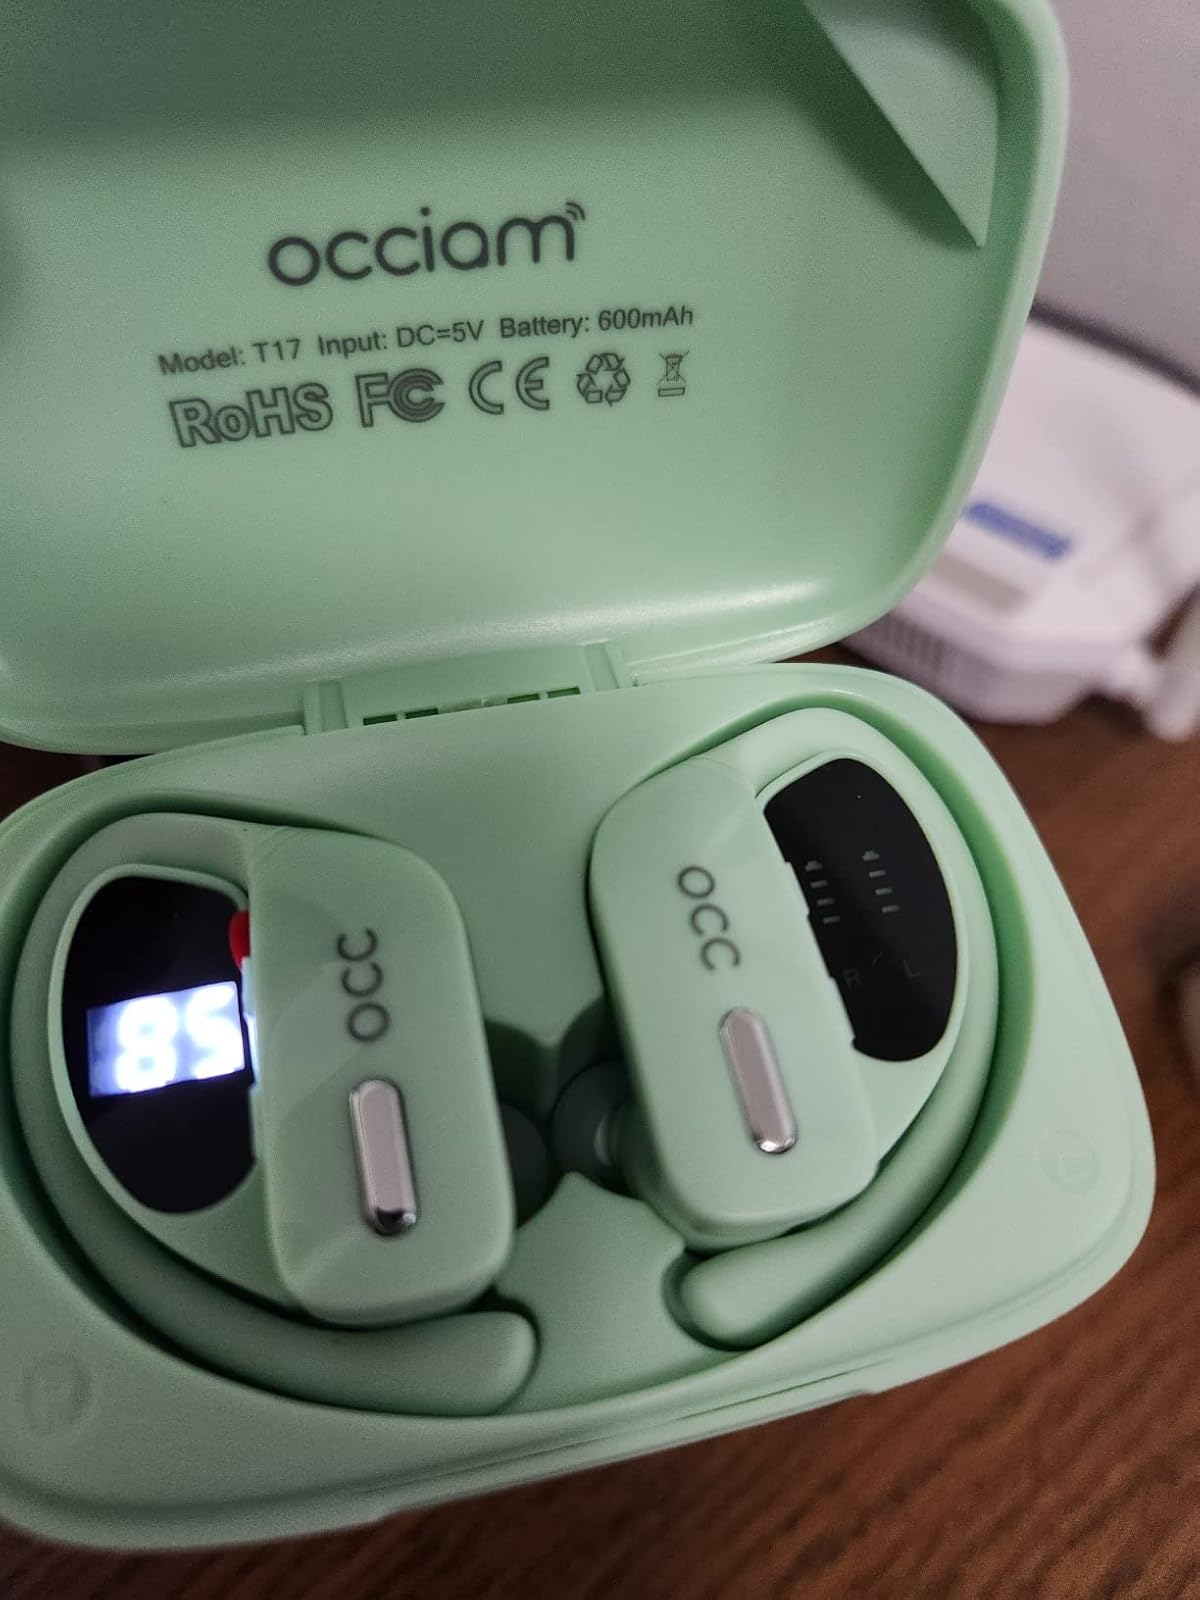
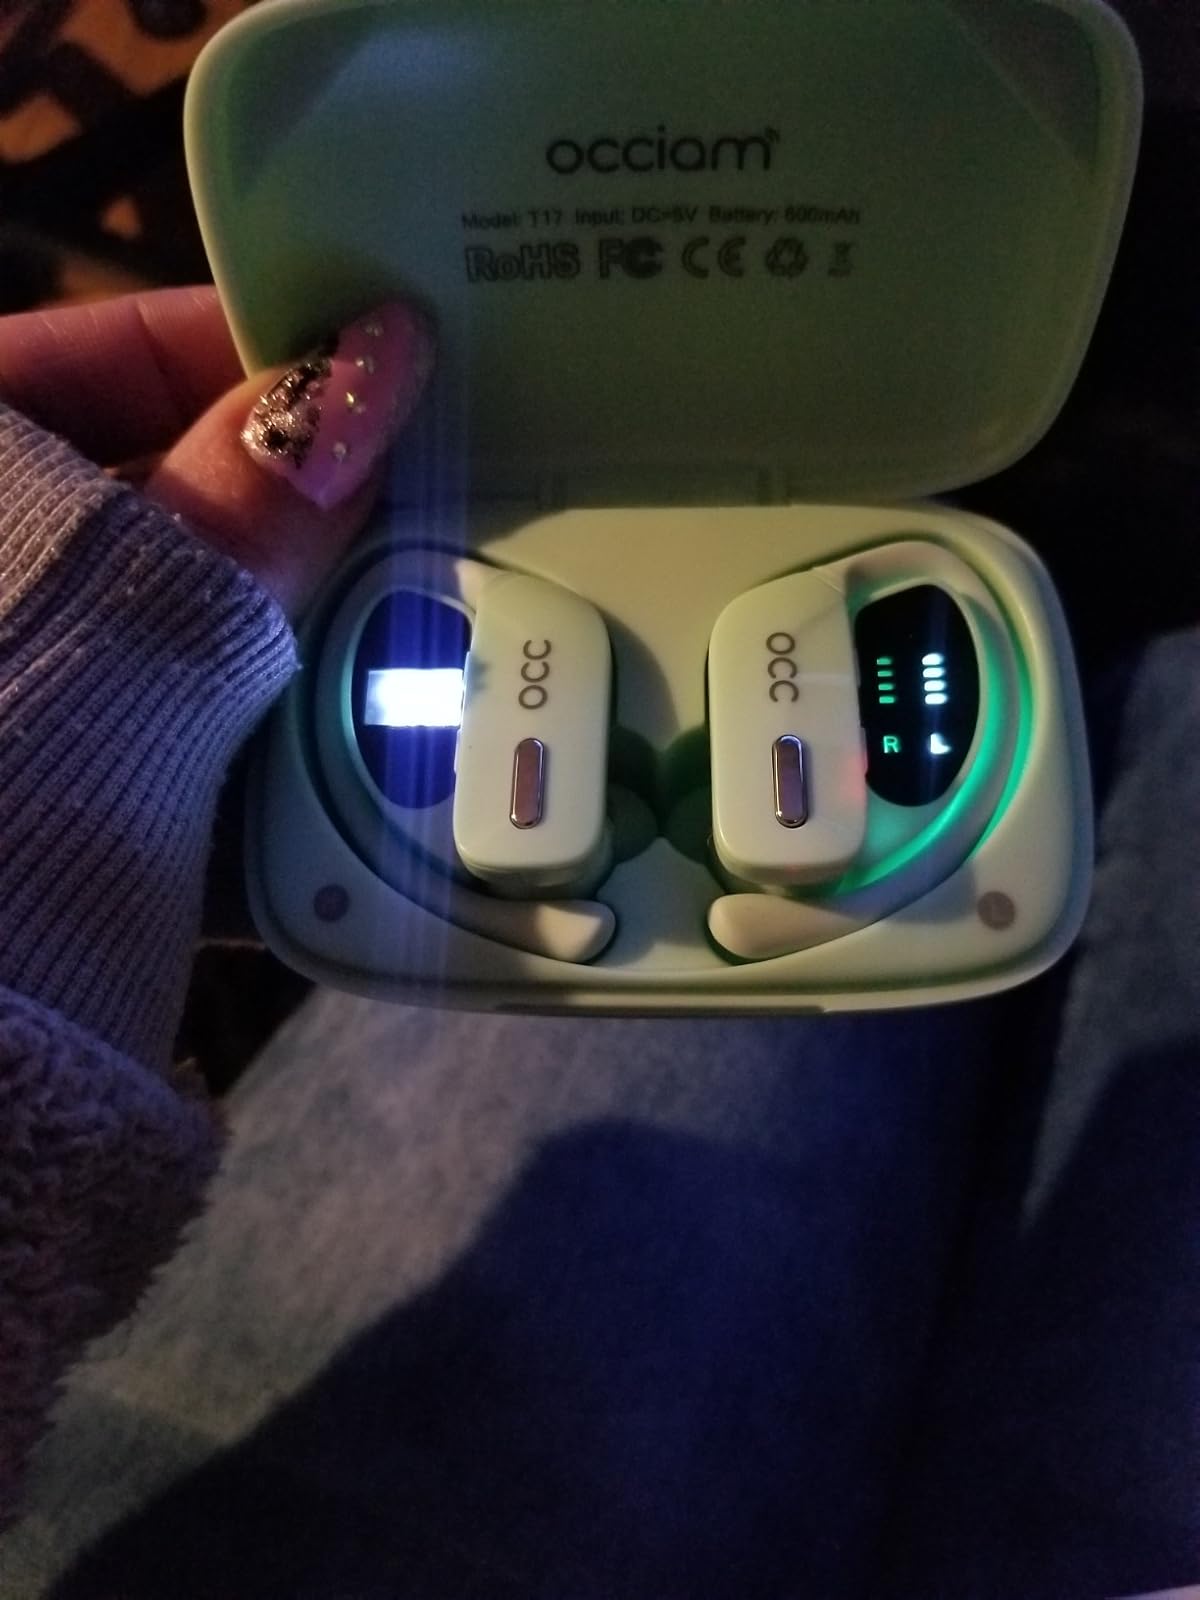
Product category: earbuds
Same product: yes